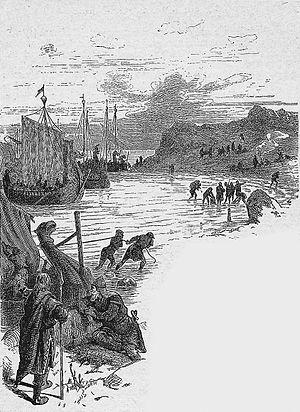
Skjöld est l'un des fils d'Odin dans la mythologie nordique, époux de Gefjon. Skjöld est aussi le nom d'un roi légendaire du Danemark.